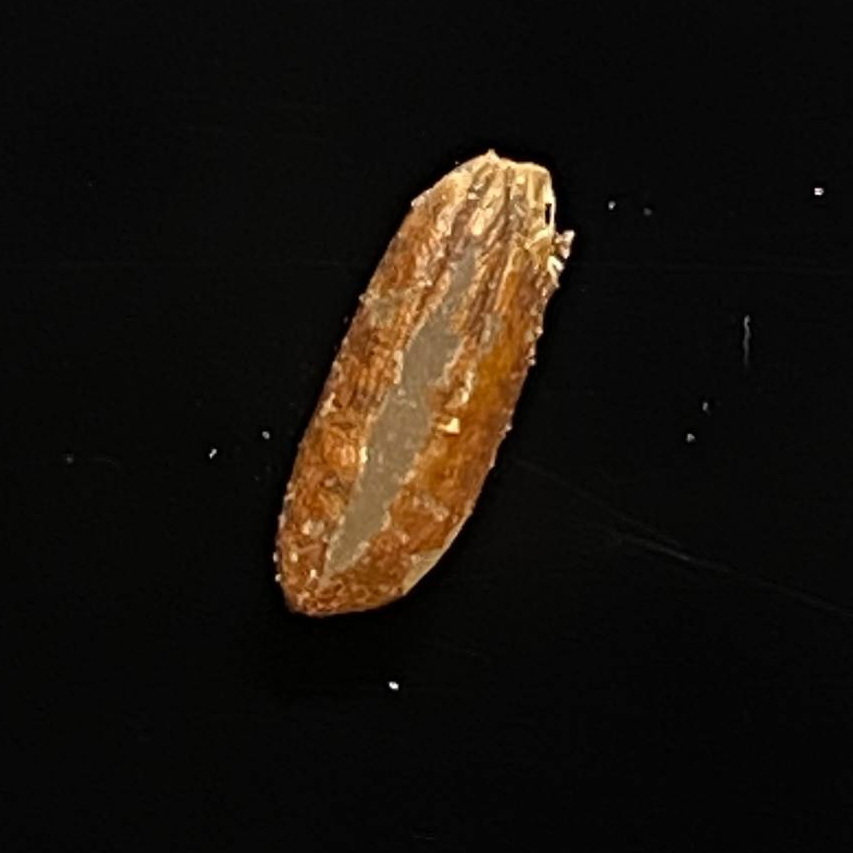
Rice variety: Ganjiya